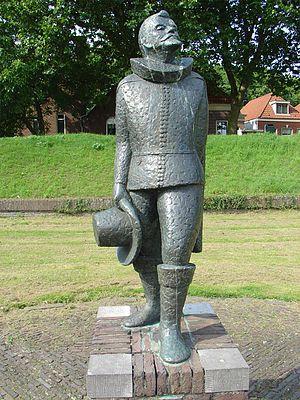
Olivier van Noort est un navigateur, flibustier et premier néerlandais à accomplir une navigation autour du monde.
Schoonhoven est une ville et une ancienne commune néerlandaise, en province de Hollande-Méridionale. Elle a été intégrée à la nouvelle commune de Krimpenerwaard le 1ᵉʳ janvier 2015.